Ecole d'Humanité

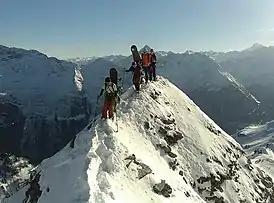
Ecole students ski touring in Canton Bern

Since its founding, the Ecole d'Humanité has educated a host of influential figures and notable families ranging from Olympic athletes and prime ministers to European royalty. The school is very discreet and has a privacy policy which keeps it from releasing any information on current or past students; however, some known alumni include the following: